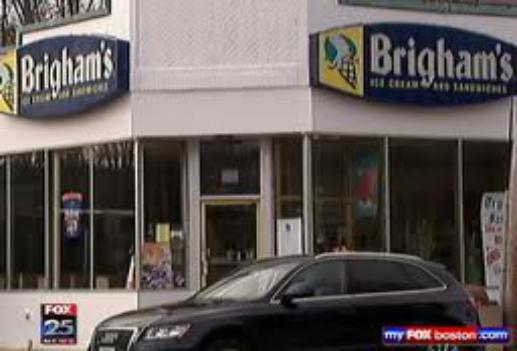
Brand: Brigham's Ice Cream
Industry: Food